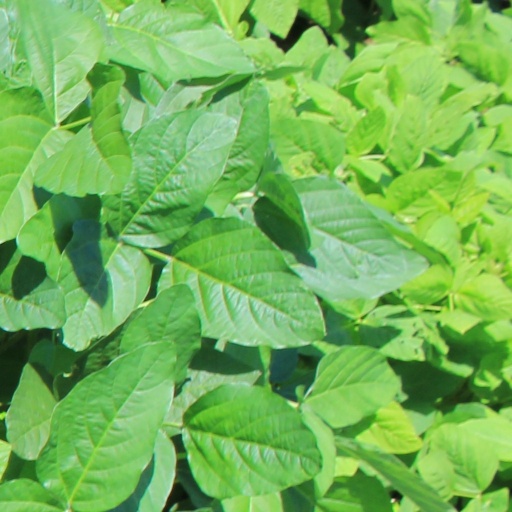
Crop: soybean